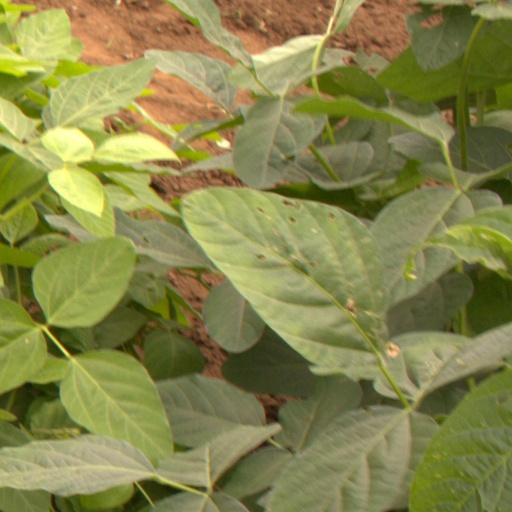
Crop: soybean